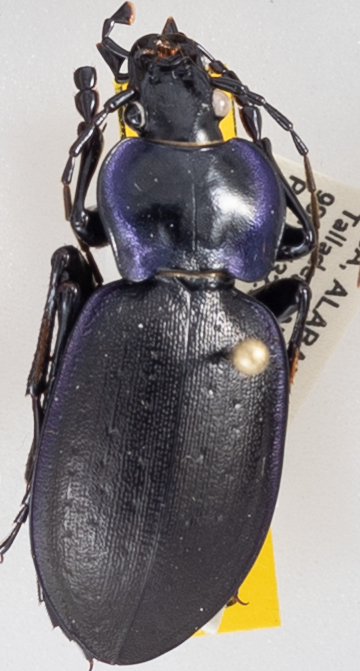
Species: Carabus sylvosus
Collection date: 2021-07-06
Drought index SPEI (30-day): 1.086
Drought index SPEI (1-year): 0.926
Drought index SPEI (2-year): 2.09